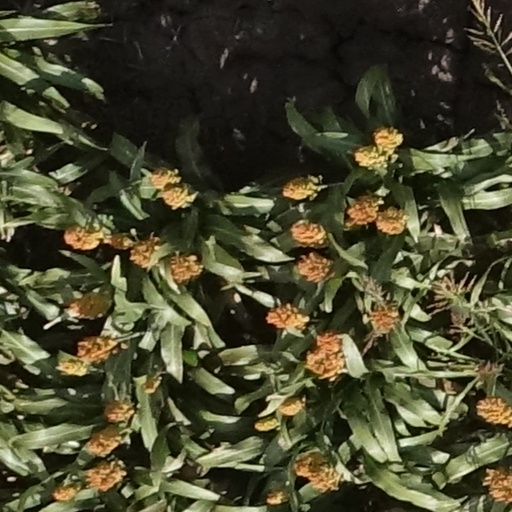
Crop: sorghum